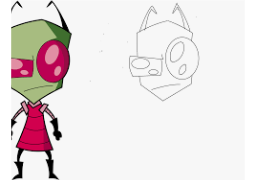
Portrait style: Cartoon Portrait